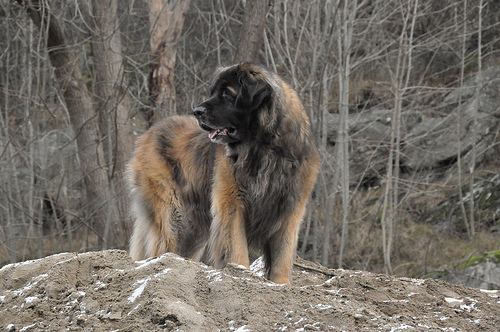
Animal: dog
Breed: leonberger